Solar architecture

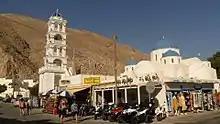
White walled church in Santorini

In the Greek islands, the houses are painted in white to keep from absorbing heat. The white walls covered with lime and the blue roofs make the Greek islands' traditional style appreciated by tourists for its colors, and by the inhabitants for the cooler interior air.